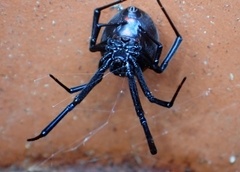
Species: Lactrodectus_hesperus